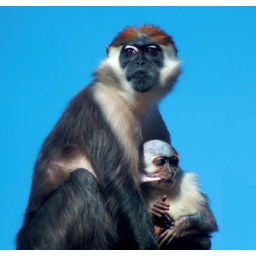
A young monkey pulls it's mother about against n unusually cloudless sky at Colchester Zoo